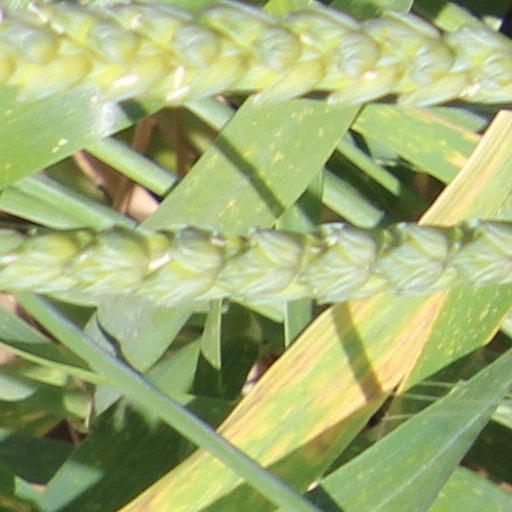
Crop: wheat